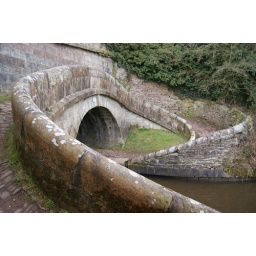
Bridge designed to allow narrow boat towing horses to cross over the canal.